Sustain (composition)

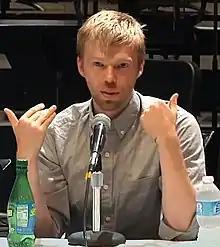
Norman speaks at the 2014 Cabrillo Festival of Contemporary Music

Sustain is a 2018 composition for orchestra by the American composer Andrew Norman. The work was premiered on October 4, 2018 by the Los Angeles Philharmonic, conducted by Gustavo Dudamel, as part of their centennial season.